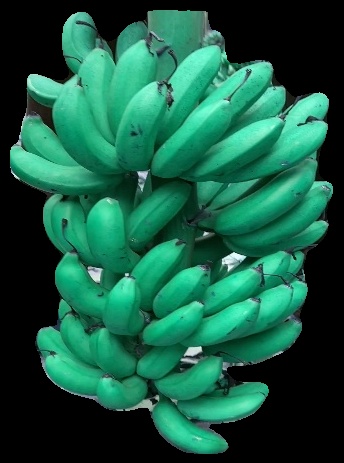
Variety: rasbale
Grade: grade1